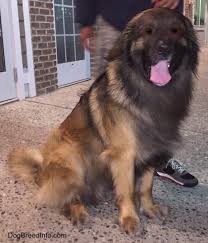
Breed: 214-n000019-Leonberg